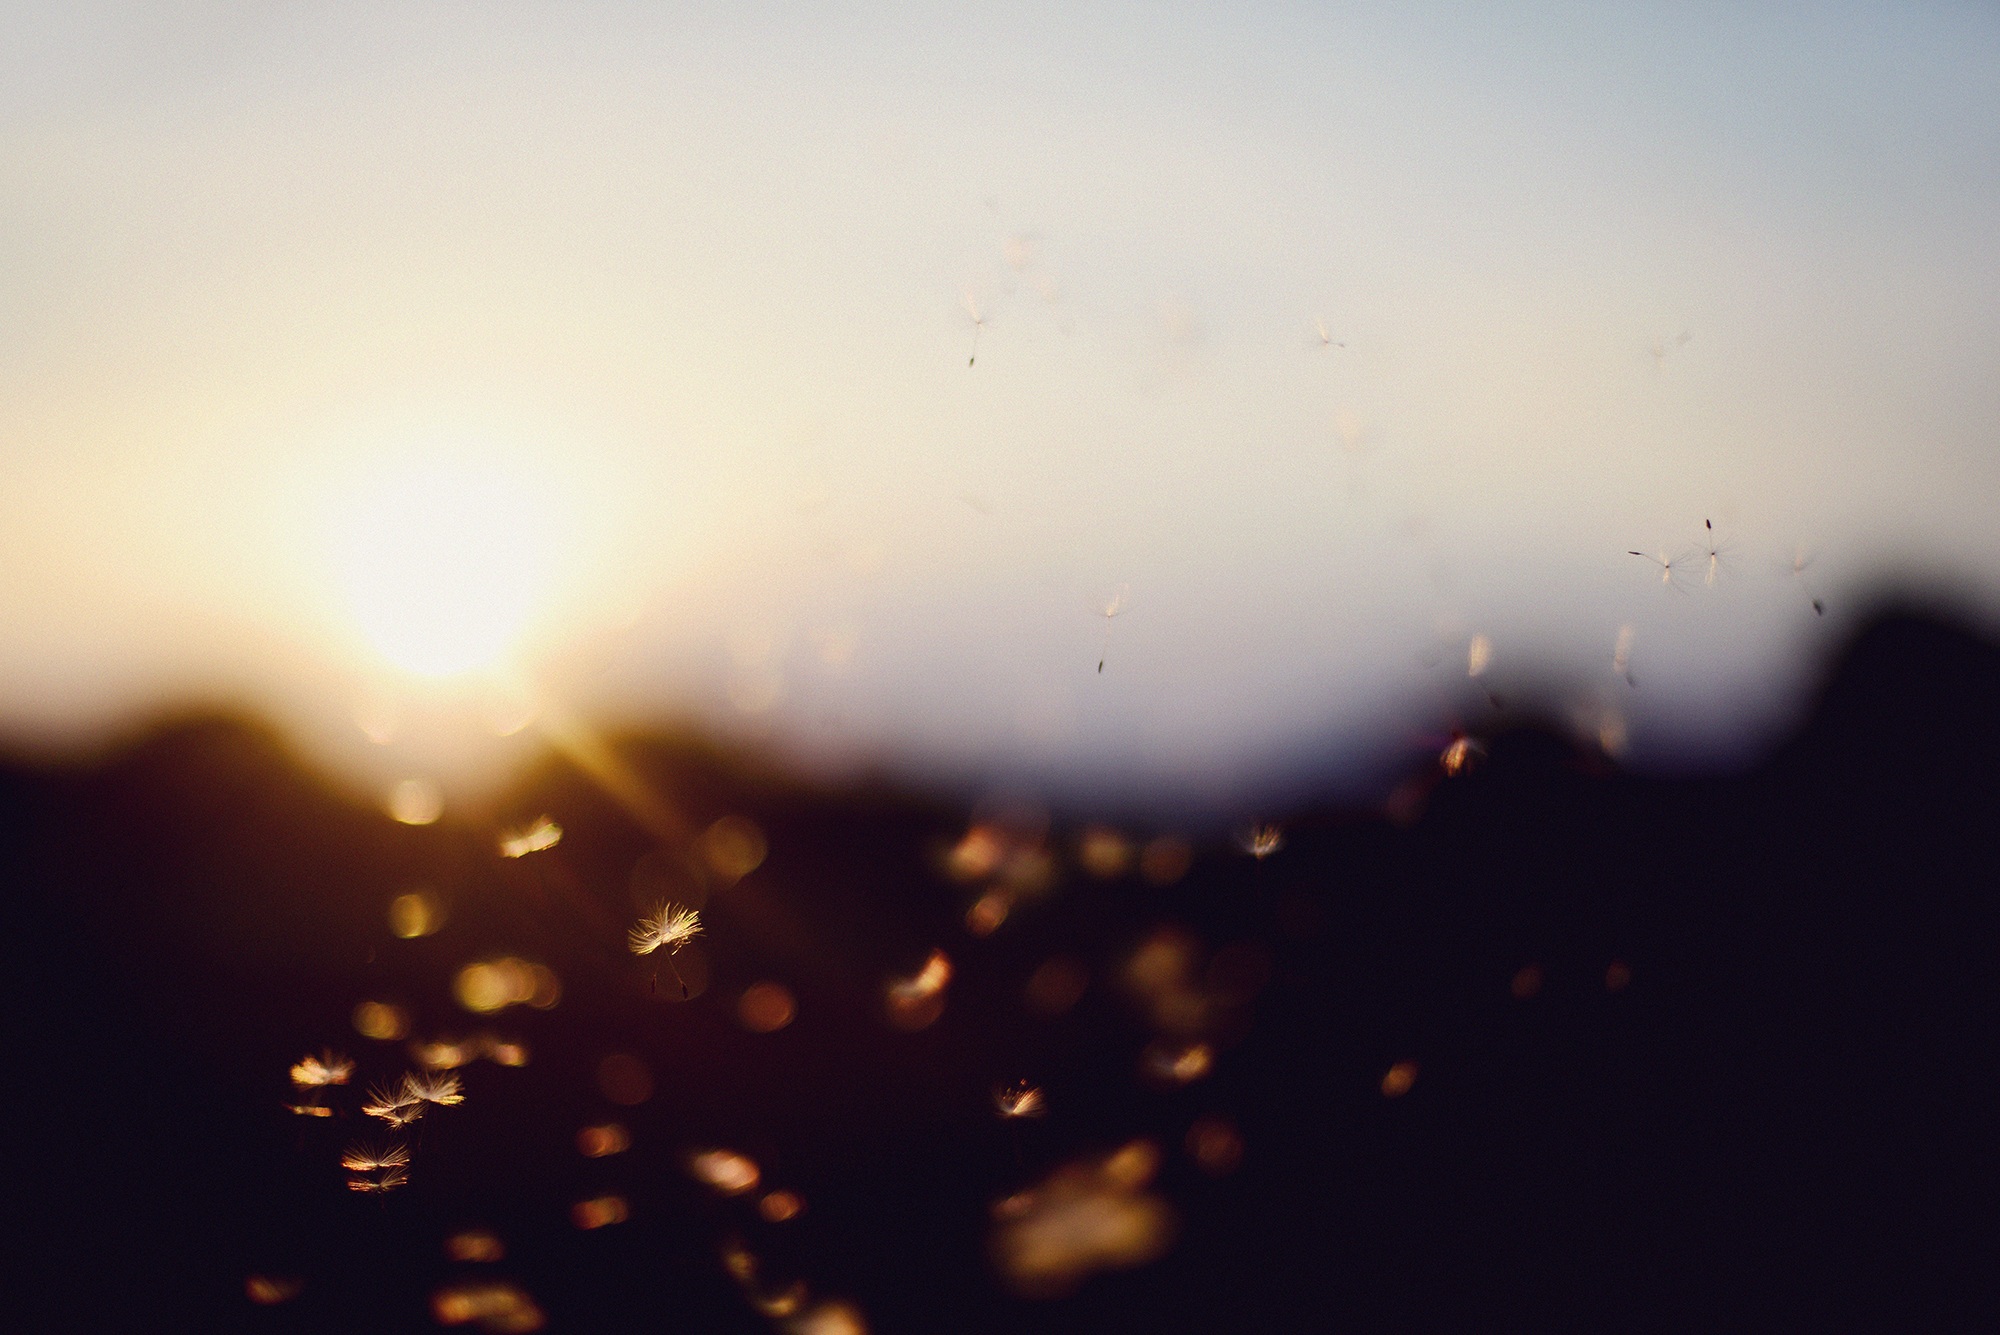
horizon, light, bokeh, cloud, sky, sun, sunrise, sunset, dandelion, sunlight, morning, dawn, atmosphere, summer, dusk, evening, reflection, darkness, atmospheric phenomenon, atmosphere of earth, direct light